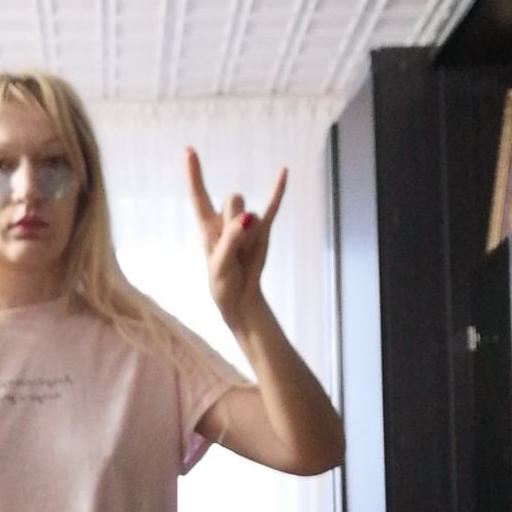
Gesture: rock